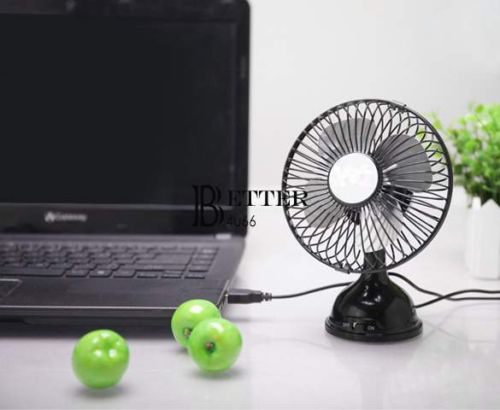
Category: fan